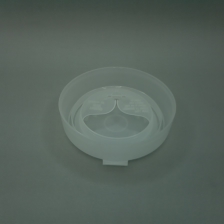
Color: white/transparent
Cap type: flip-top cap